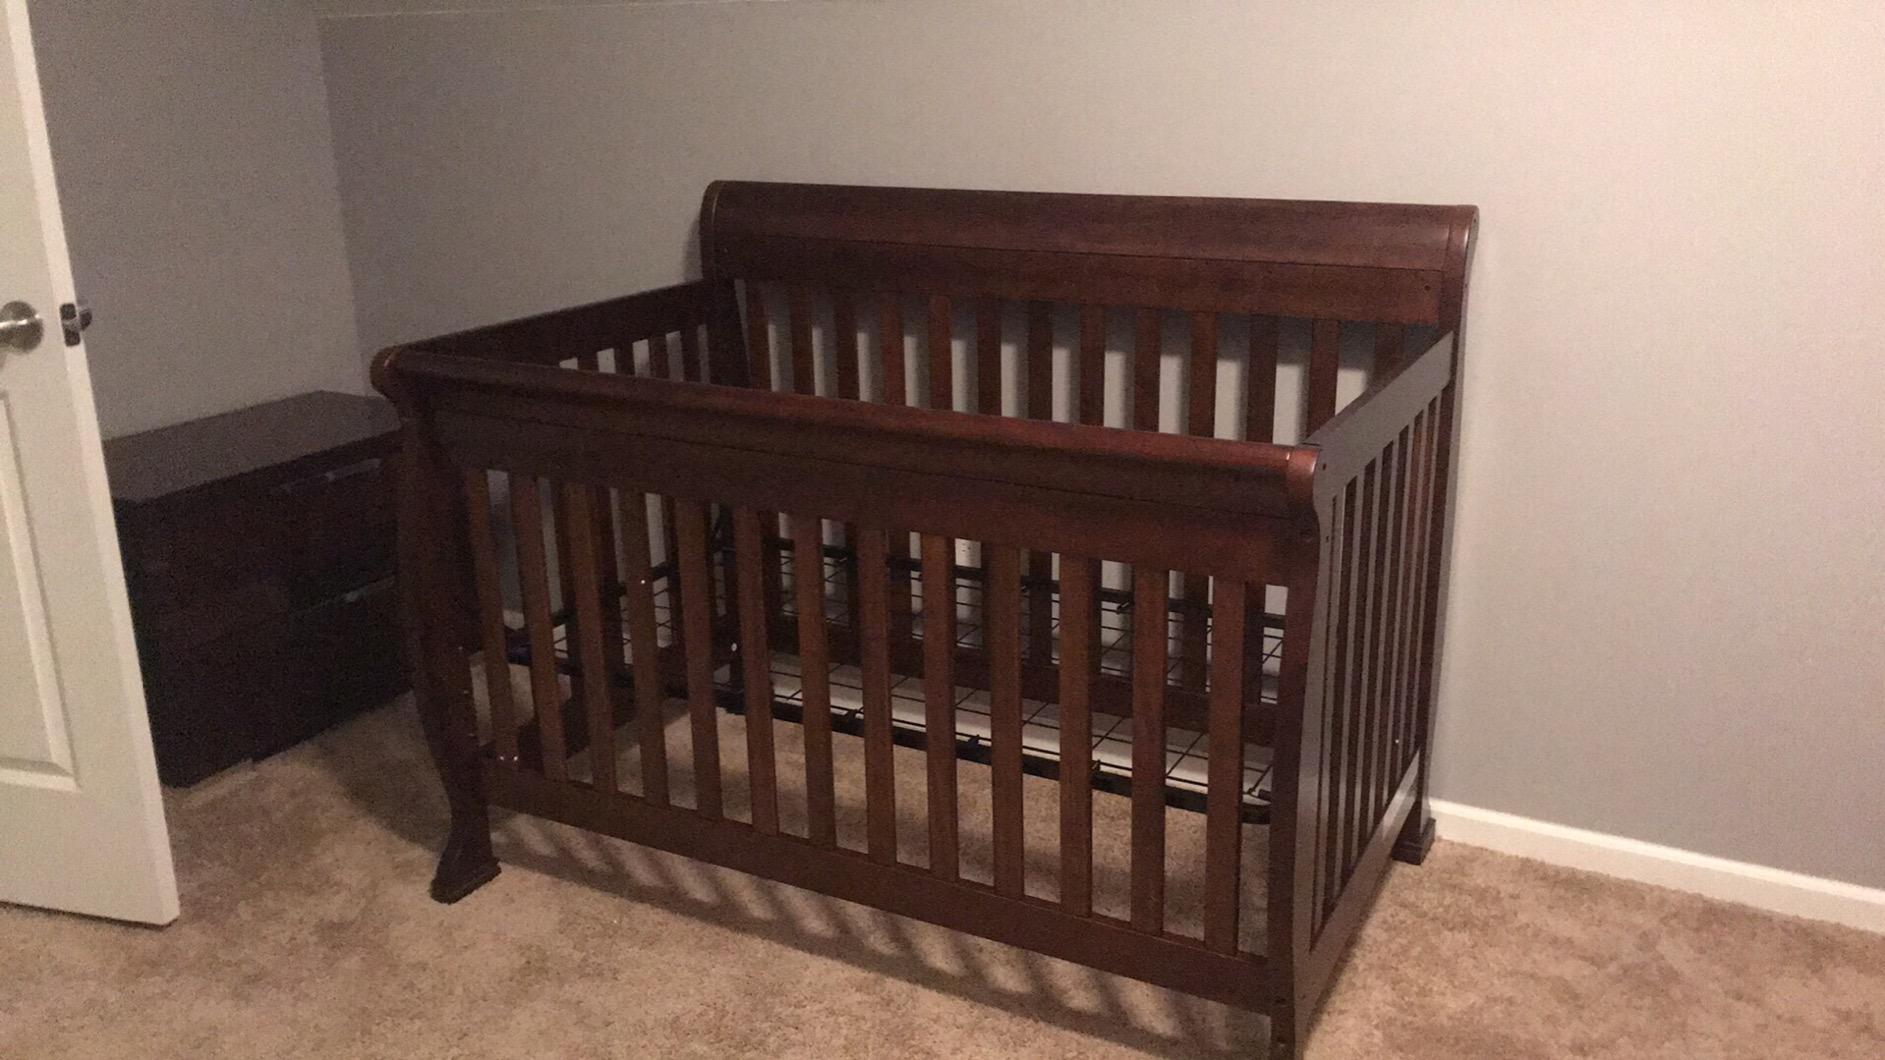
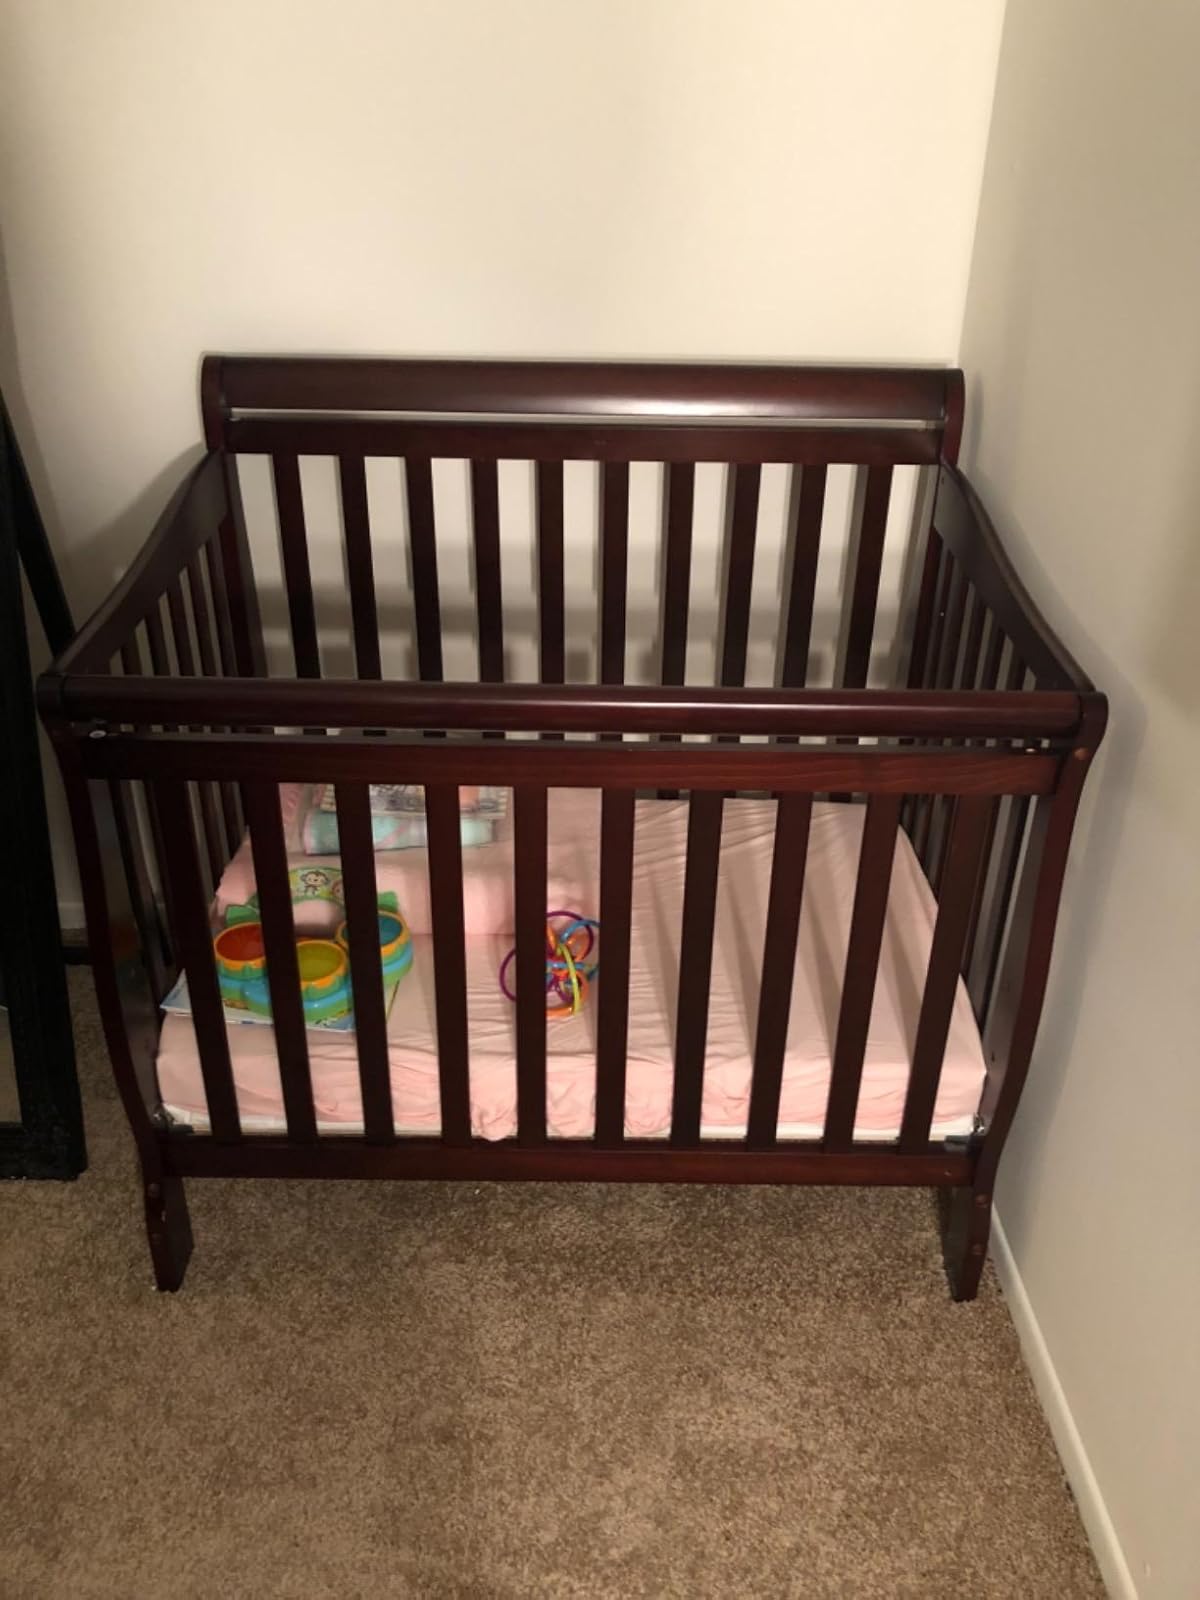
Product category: products_crib
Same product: no